A Shyam Gopal Varma Film

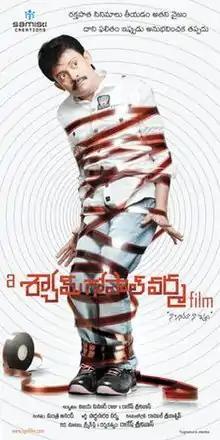
Official poster of the film

A Shyam Gopal Varma Film (Telugu: ఎ శ్యామ్ గోపాల్ వర్మ ఫిల్మ్) is a 2015 Telugu feature film directed by debutante C.S.Reddy alias Rakesh Srinivas, is a satirical crime thriller arguably based on popular Indian film director Ram Gopal Varma. The lead role is played by Shafi. The background score is performed by Mantra Anand, cinematography by Rahul Shrivatsav and editing by Karthika Srinivas.